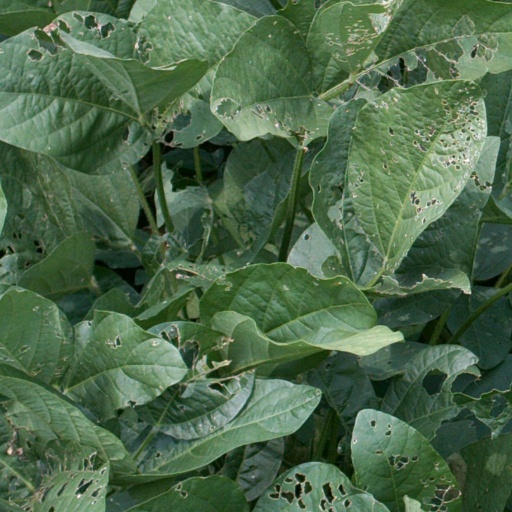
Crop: soybean